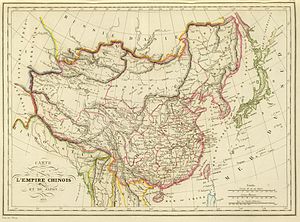
Kinas historie / Sammenstødene med Europa og Taiping-oprøret (1820—65)
Qing-dynastiet i 1833
Kinas historie er nedskrevet siden det 8. århundrede f.Kr. Men forud for historieskrivningens tid, "Forårs- og efterårs-tiden·, kinesisk: 春秋, benyttedes også skriftsprog. Skildpaddeskjold hvorpå der er graveret med kinesisk skrift fra Shang-dynastiet er blevet kulstof 14-dateret til omkring 1500 f.Kr.. Disse optegnelser tyder på, at den kinesiske civilisation begyndte som bystater langs Den Gule Flod floden Huáng Hé i Nordøstkina, og bredte sig sydover og nåede under Qīng-dynastiet omtrent det geografiske område, som omfatter Kina i dag. Kineserne brugte – og bruger – oftest dynastiernes navne til at inddele historien i epoker. Dette har sammenhæng med, at dynastiskiftene ofte også indebar ændring i styreform, hovedstad og herskerklasse. Der blev udviklet en relativt effektiv administration hvor embedsmændene skulle udvælges efter eksamenskarakterer, ikke arv. Den tidlige udvikling af en statsideologi baseret på konfucianismen, og udviklingen af et alment udbredt skriftsystem styrkede også kinesisk civilisation. Politisk har Kina vekslet mellem at være et forenet storrige og være opsplittet i mindre stater.